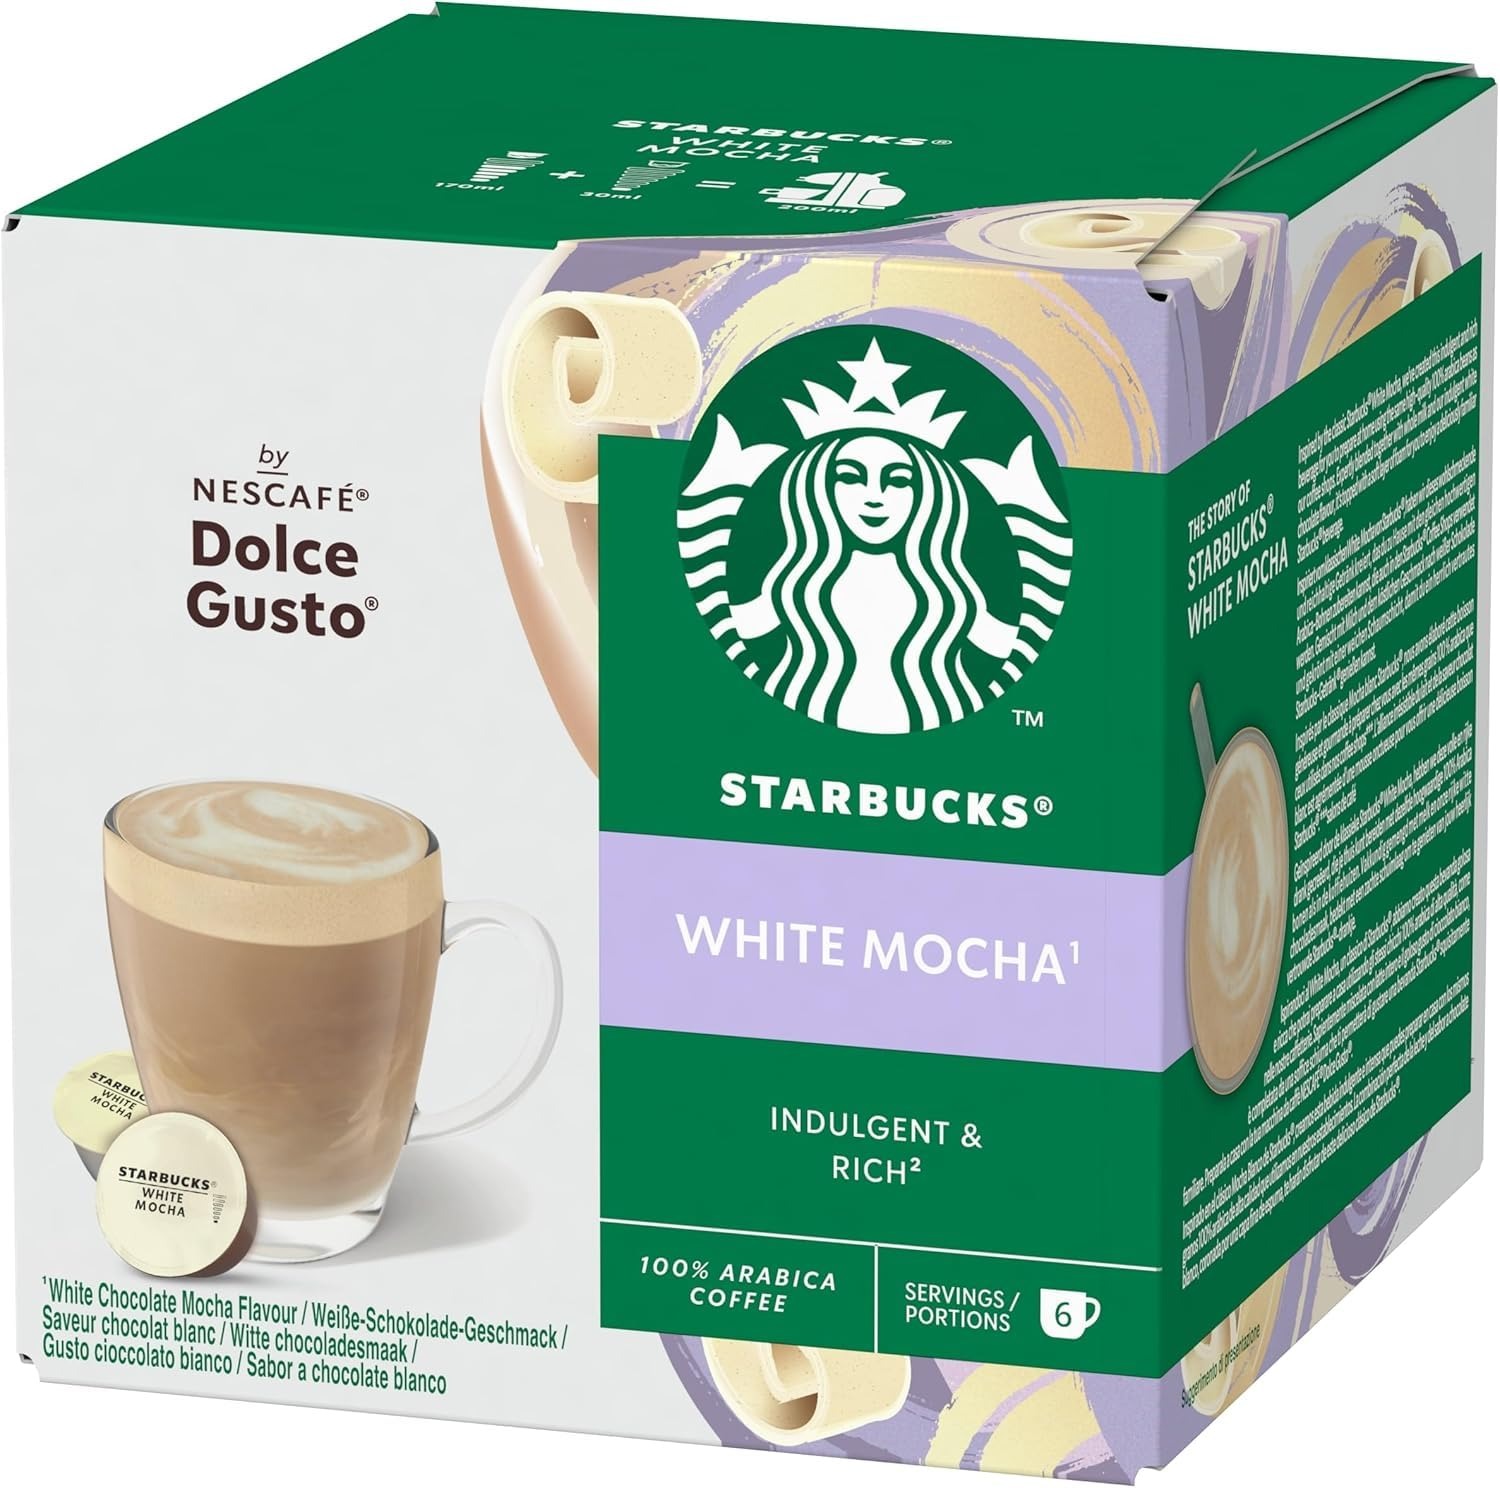
Item Name: NESCAFÉ Dolce Gusto Starbucks White Mocha Coffee Pods x12 (Pack of 1)
Bullet Point 1: STARBUCKS White Mocha Coffee Pods by NESCAFÉ Dolce Gusto is made with roast and ground coffee and whole milk powder with flavour white chocolate type and sugar.
Bullet Point 2: Inspired by the classic Starbucks White Mocha, this rich beverage is for you to prepare at home using the same high-quality 100% arabica beans as our coffee shops.
Bullet Point 3: Committed to 100% Ethical Coffee Sourcing in partnership with Conservation International
Bullet Point 4: This box contains 12 pods designed for NESCAFE Dolce Gusto pod coffee machines for you to prepare mugs of Starbucks White Mocha
Bullet Point 5: All of the NESCAFE Dolce Gusto pods are fully recyclable via Podback
Product Description: NESCAFÉ Dolce Gusto Starbucks White Mocha Coffee Pods x12 (Pack of 1)
Value: 12.0
Unit: Count

Price: 14.99